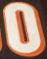
Number: 0